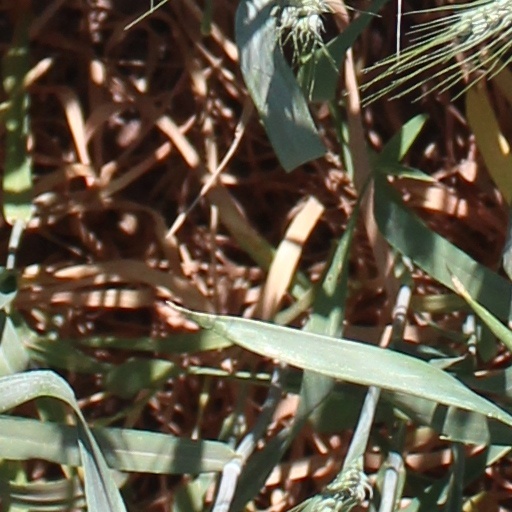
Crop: wheat